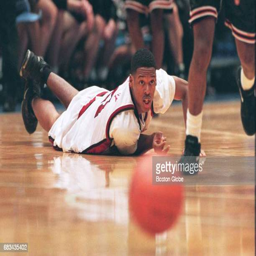
award winner watches the ball get away from him during a game against american football team